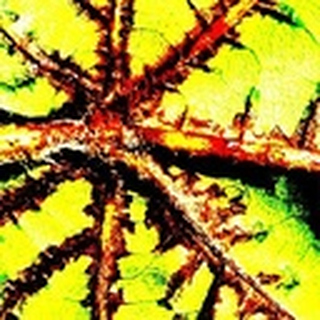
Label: cotton_bacterial_blight